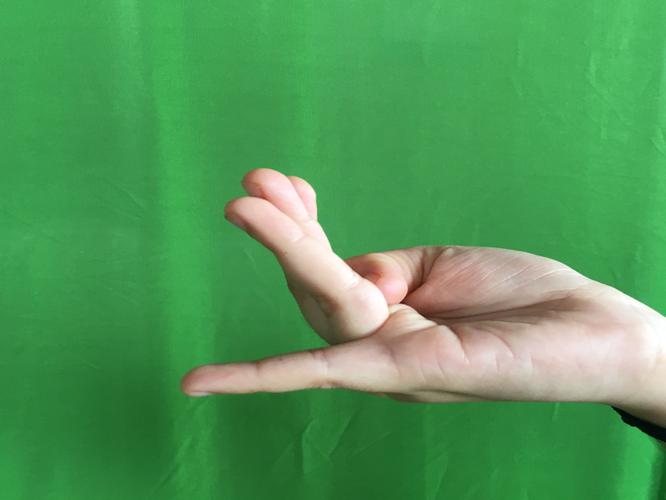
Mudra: Chaturam
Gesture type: single_hand